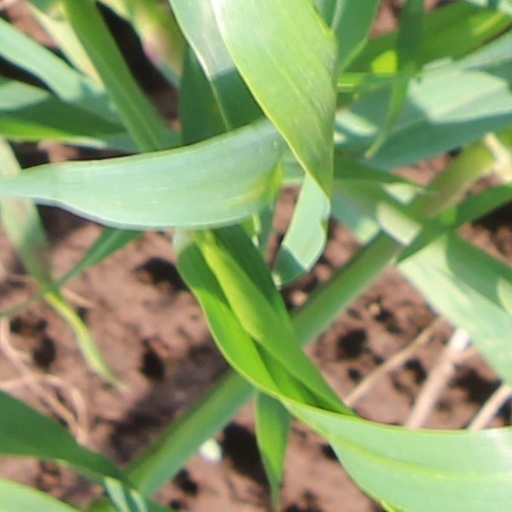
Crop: wheat